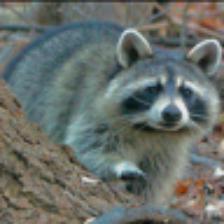
Label: NonHuman